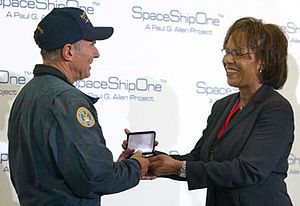
Mike Melvill
"Michael Winston ""Mike"" Melvill er en af testpiloterne for SpaceShipOne, det eksperimentelle rumfly der er blevet udviklet af Scaled Composites. Melvill var pilot i SpaceShipOne på dets første flyvning forbi den officielle grænse for rummet, ""SpaceShipOne flight 15P"" den 21. juni 2004 og blev derved den første astronaut i et privatfinansieret rumfartøj. To timer efter landingen fik Melvill ved en ceremoni tildelt astronautvinger.